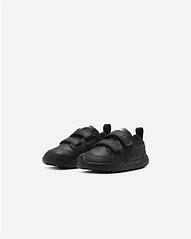
Brand: Nike
Model: Pico 5